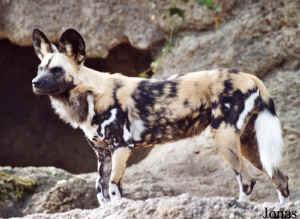
African_hunting_dog